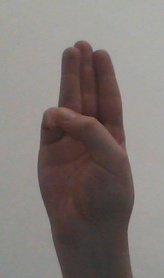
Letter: thaa